Sinbad the Sailor

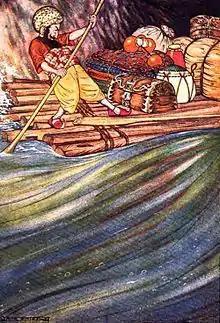

Sinbad the Sailor is a fictional mariner and the hero of a story-cycle. He is described as hailing from Baghdad during the early Abbasid Caliphate (8th and 9th centuries A.D.). In the course of seven voyages throughout the seas east of Africa and south of Asia, he has fantastic adventures in magical realms, encountering monsters and witnessing supernatural phenomena.